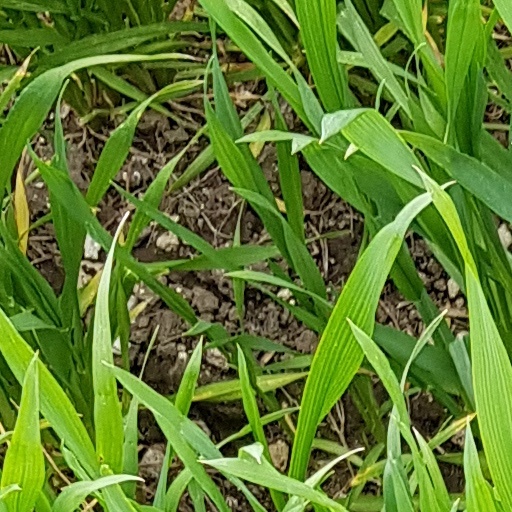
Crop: wheat